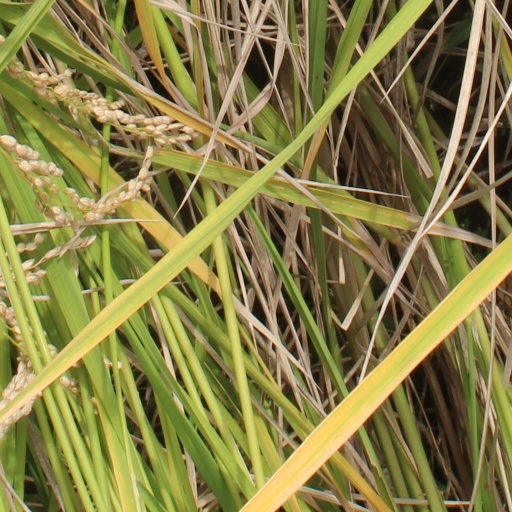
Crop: rice